Ba Htay

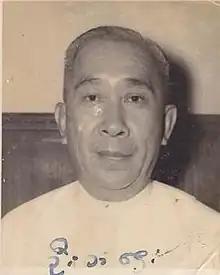
U Ba Htay

Ba Htay was a Burmese businessman, administrator, the Chairman of the Multi-Party Democracy General Election Commission and one of the pioneers of the now-extinct Scouting movement in Burma.